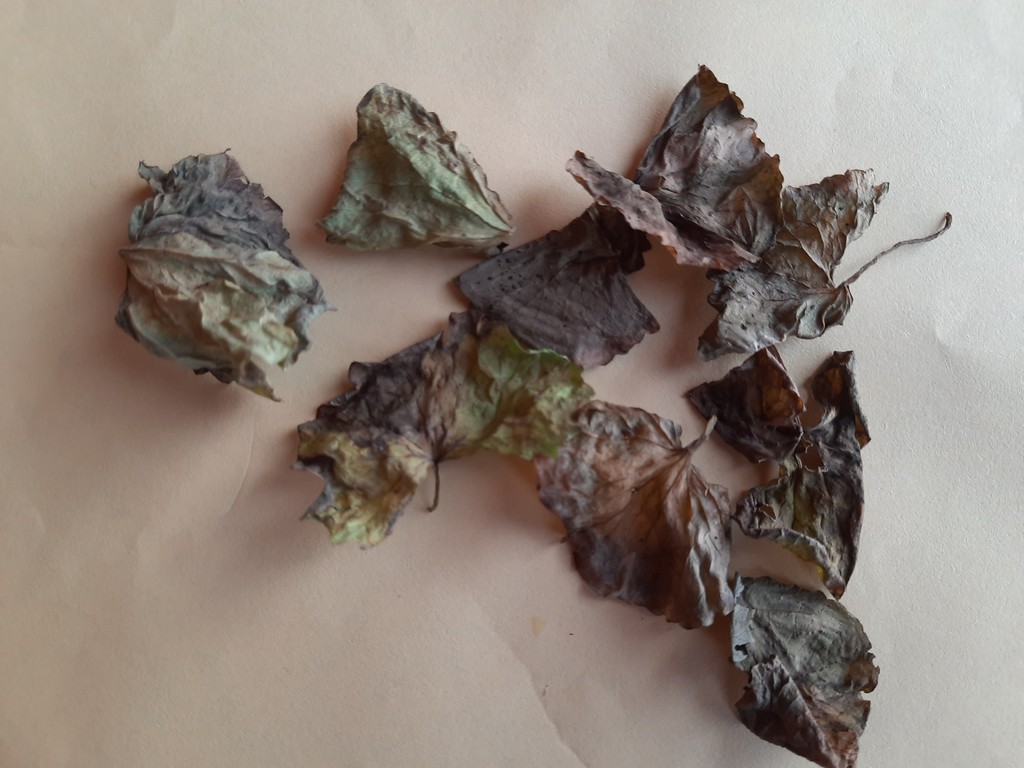
Label: Dried